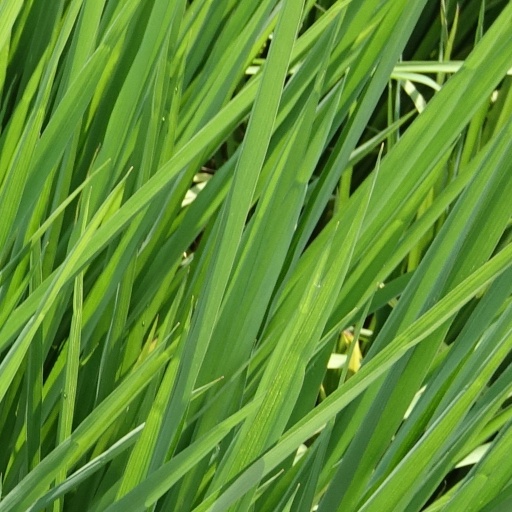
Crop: rice